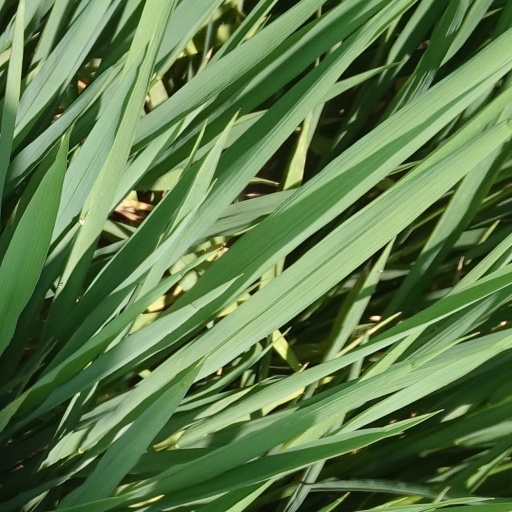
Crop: rice